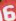
Number: 6